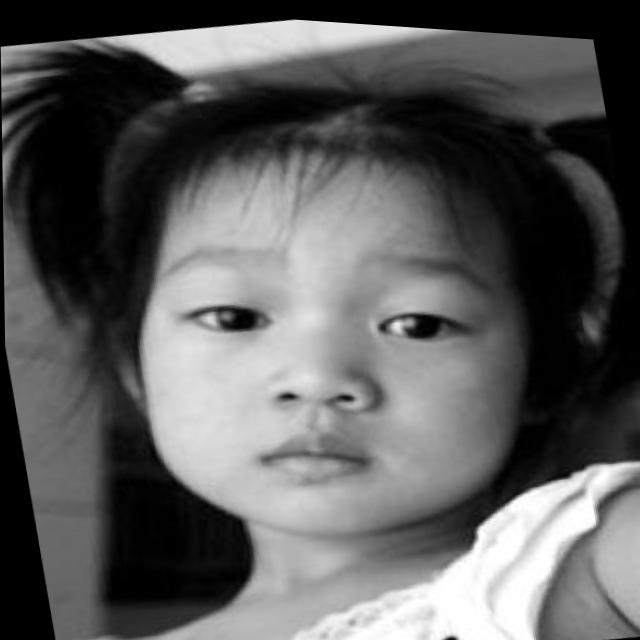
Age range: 0-12